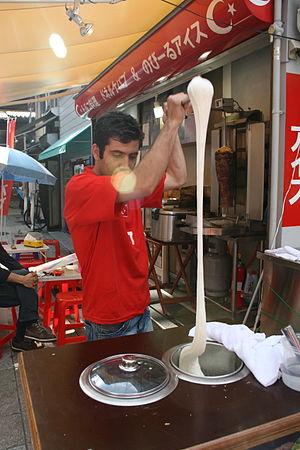
Le dondurma est une spécialité turque faite de mastic à base de crème glacée. Il est similaire au booza syrien.